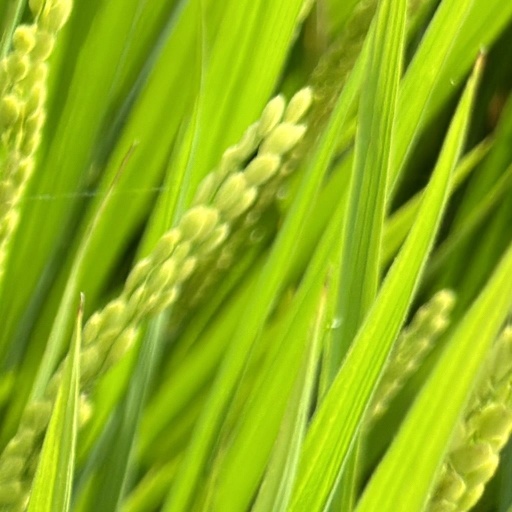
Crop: rice